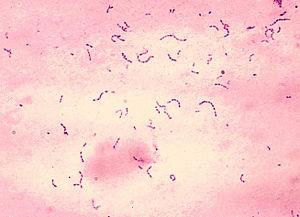
L’histoire de la médecine dentaire est une partie de l'histoire de la médecine, et l'étude des développements historiques de la médecine dentaire, y compris des biographies des personnes qui ont influencé la médecine dentaire de leur temps. Cette histoire s'étend très loin dans le passé. Ainsi, au Danemark, la preuve de l'ouverture d'une molaire remonte au néolithique. Le traitement conservatoire des dents chez les anciens paysans du Pakistan a pu être prouvé dans l'intervalle de 7 000 à 5 500 ans av. J.C, et ce avec l'intention de « réparer » les dents, et éventuellement même de combler les cavités. Depuis les Sumériens, on a cru jusqu'aux temps modernes qu'un ver dans la dent était responsable de la carie. Les premiers travaux sur la technique dentaire ont été faits au milieu du Iᵉʳ millénaire av. J.-C. par les Étrusques et les Phéniciens. L'influence des savants romains et grecs a été déterminante au Moyen Âge tant dans le monde chrétien que dans le monde arabe.